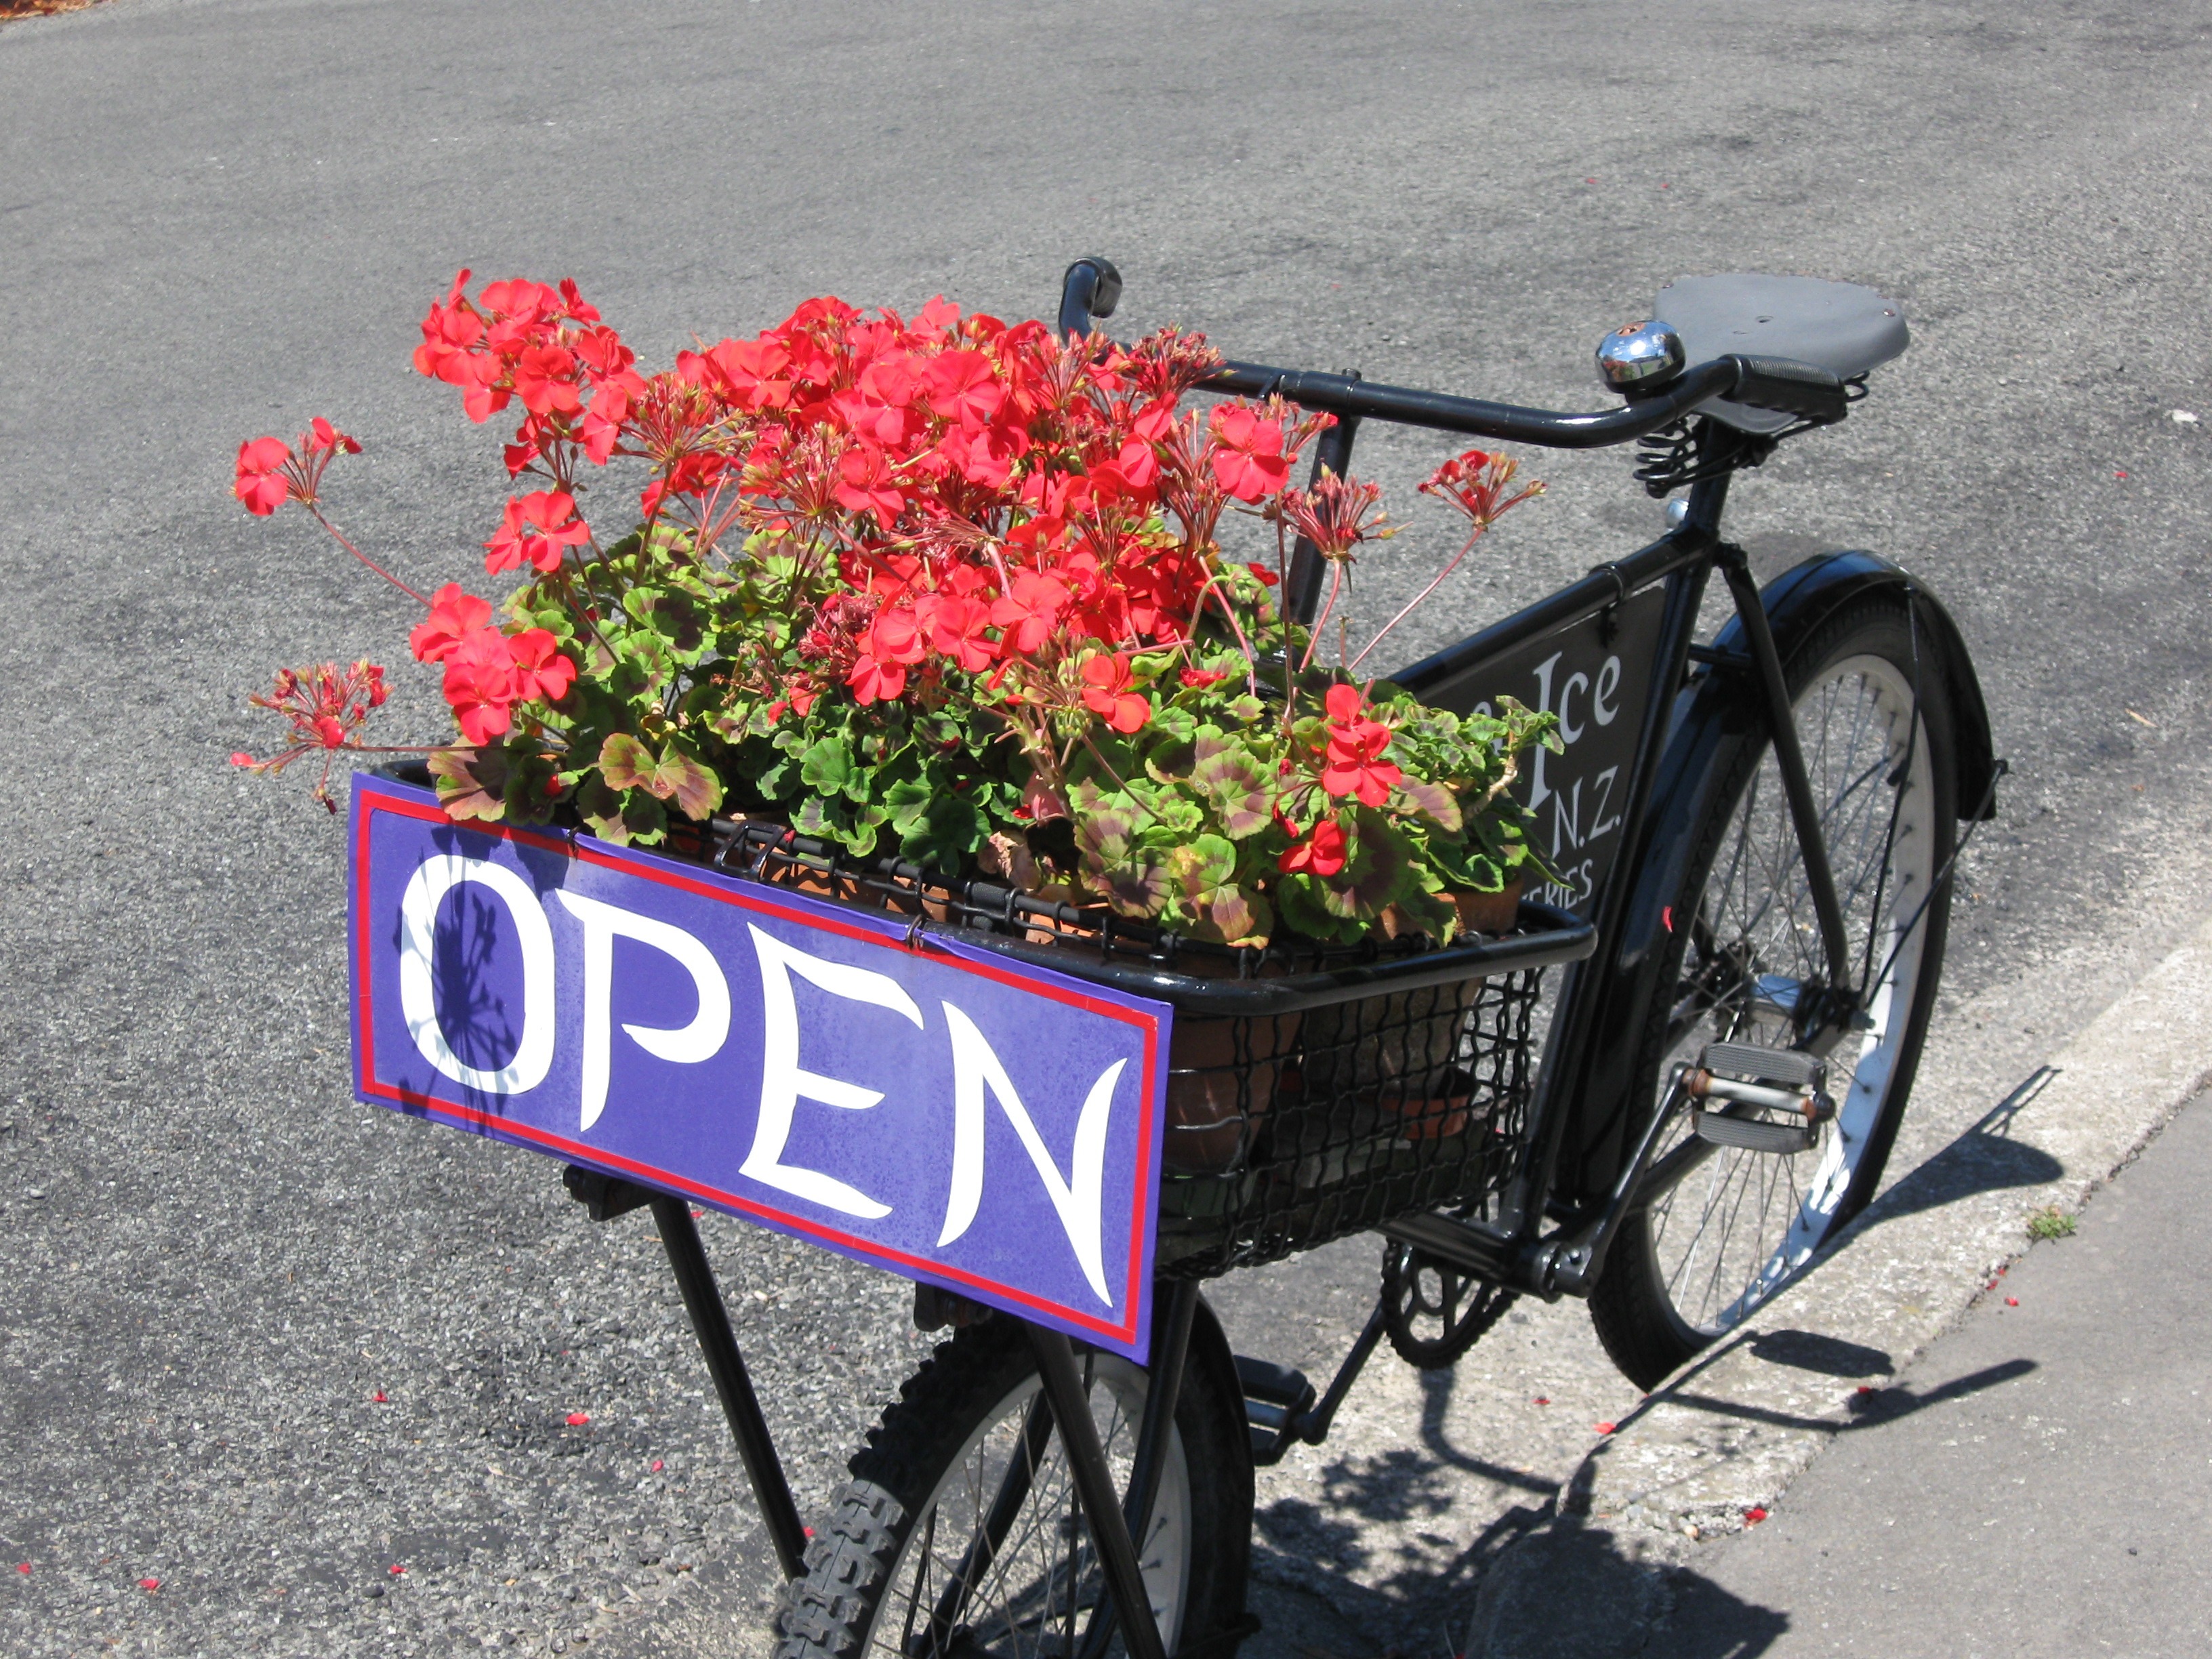
outdoor, blossom, plant, road, sport, wheel, cart, stem, leaf, flower, petal, bloom, bicycle, bike, floral, recreation, cyclist, transportation, environment, vehicle, herb, spoke, natural, ride, botany, exercise, agriculture, leisure, botanical, tire, cycle, activity, sports equipment, pedal, wildflower, outdoors, cycling, vegetation, biking, horticulture, organic, land vehicle